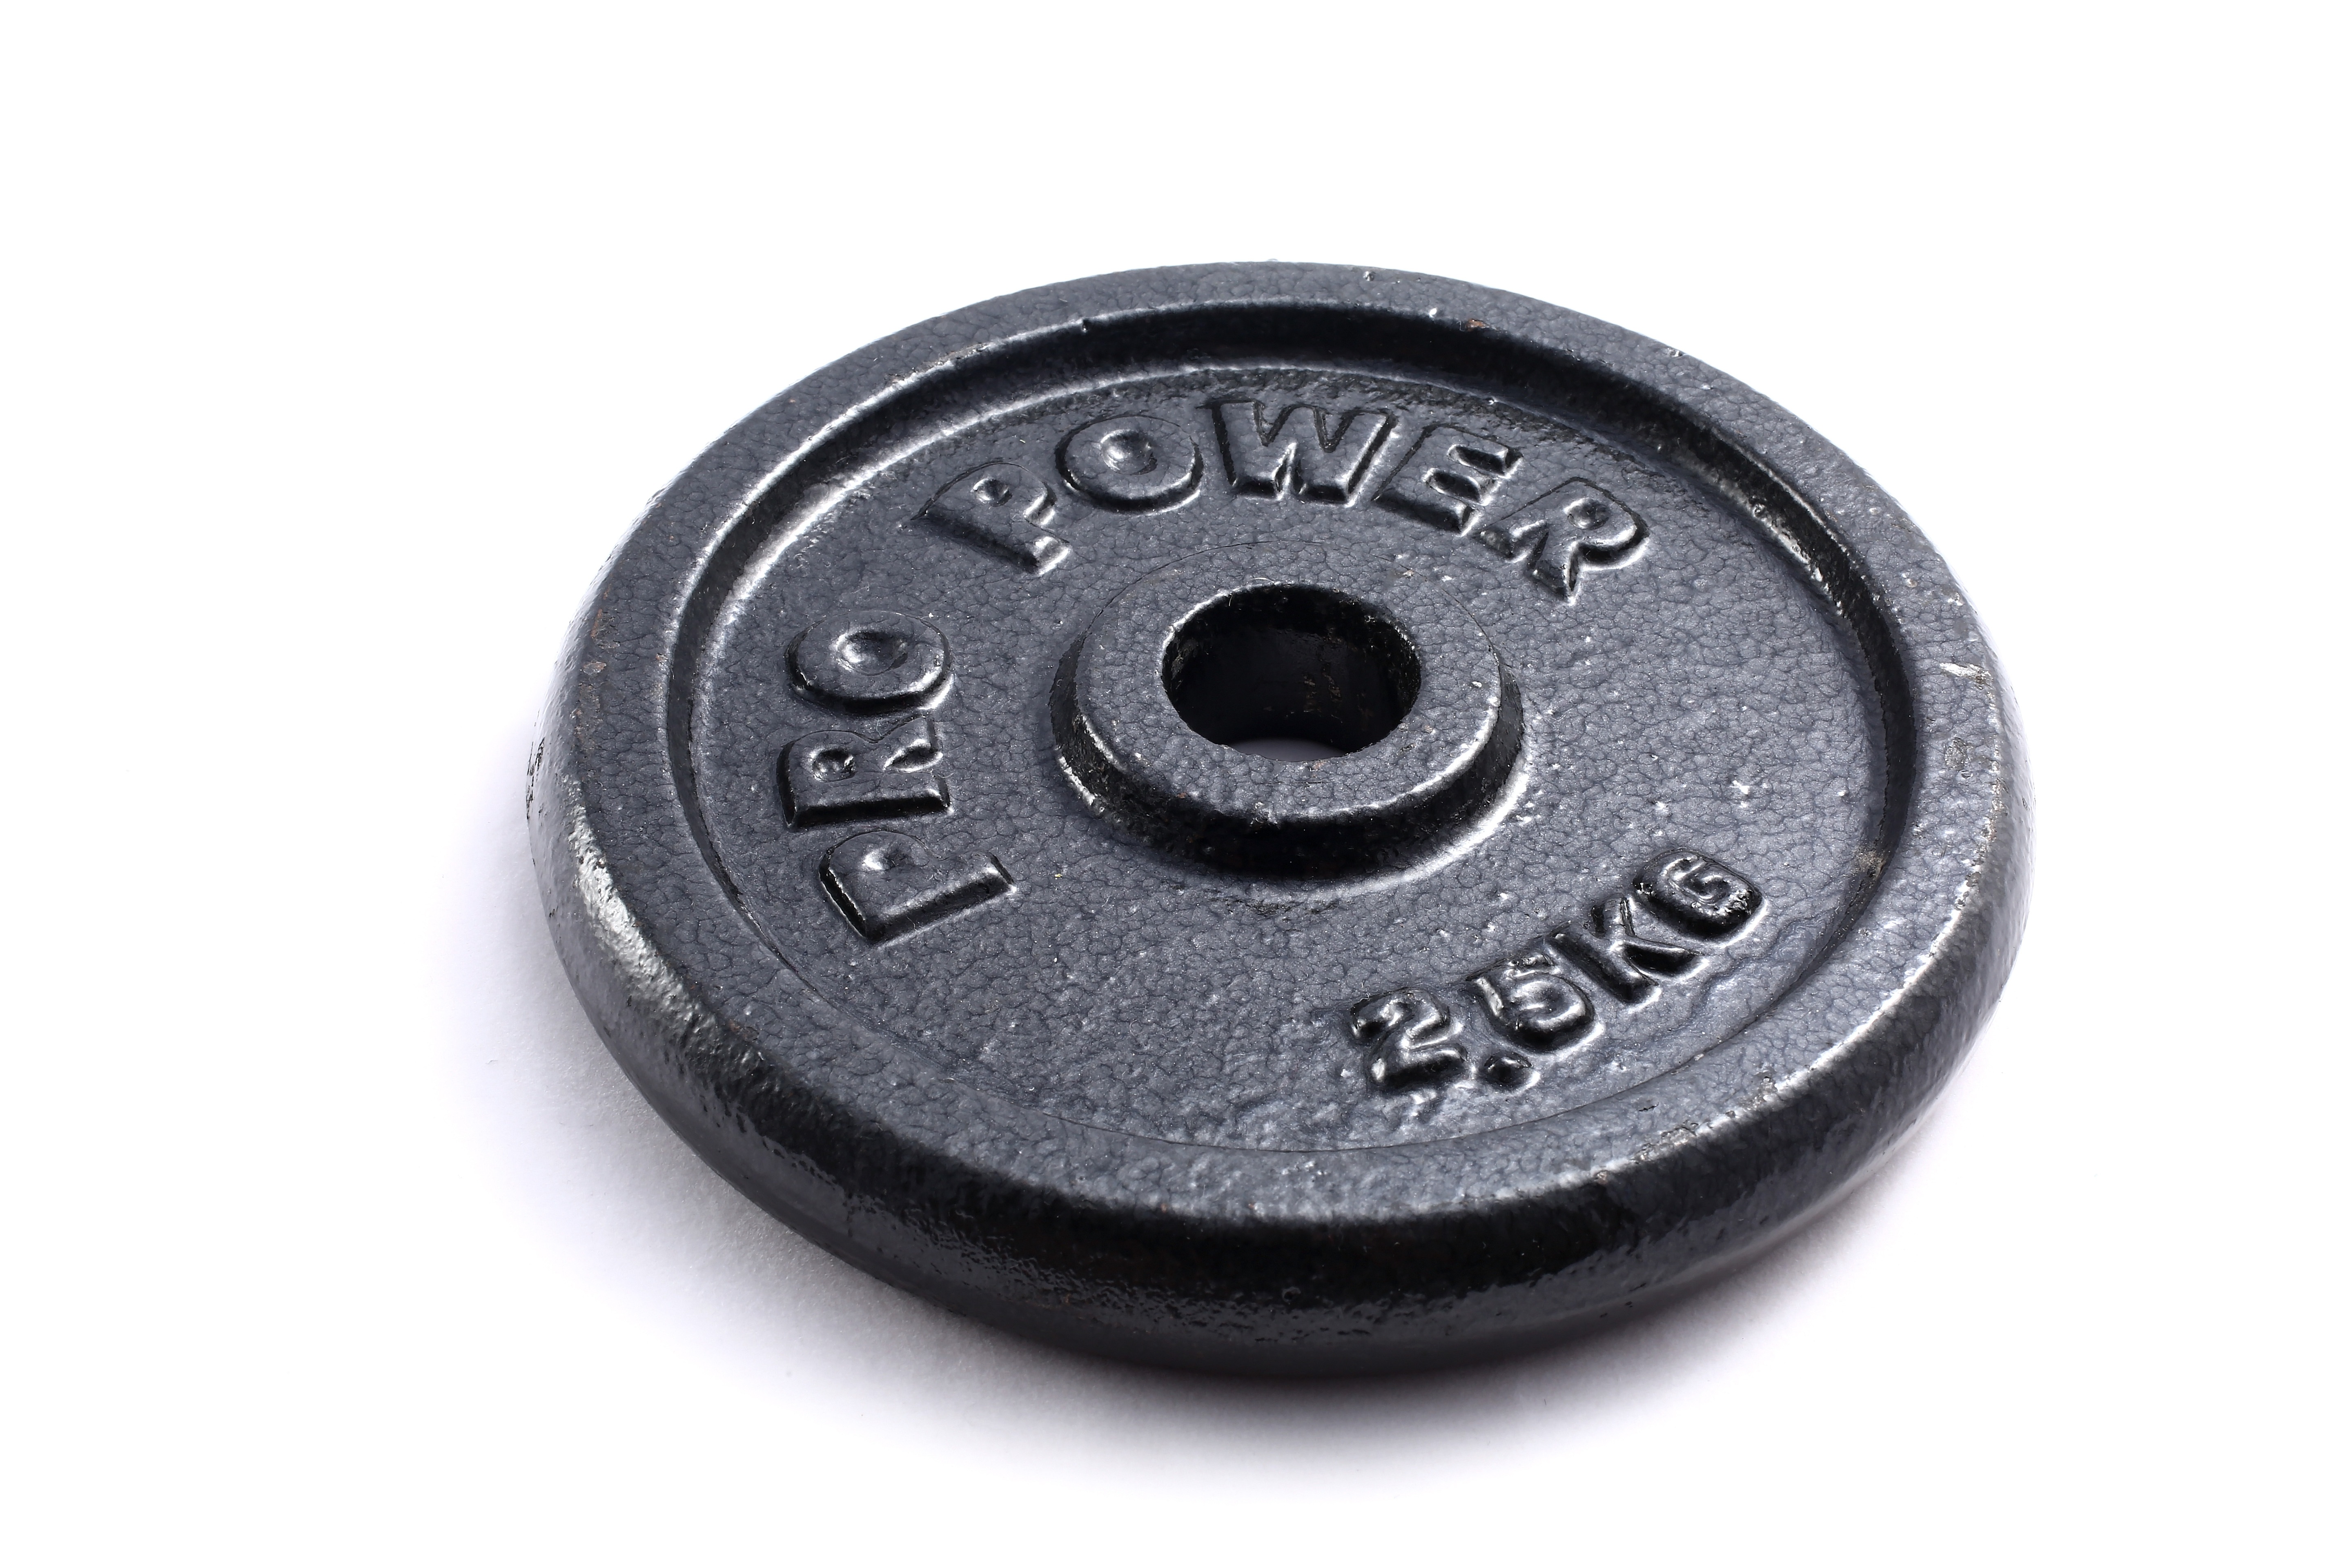
white, wheel, training, exercise, weight, fitness, gym, workout, button, eye, dumbbell, organ, fit, lifting, bodybuilding, strong, strength, weight lifting, barbell, free weight, fitness equipment, fashion accessory